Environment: real
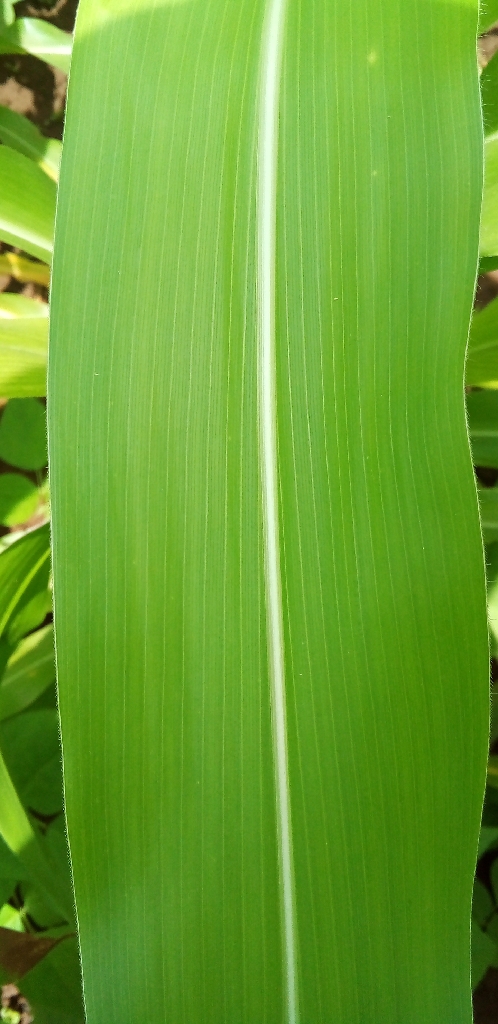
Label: healthy